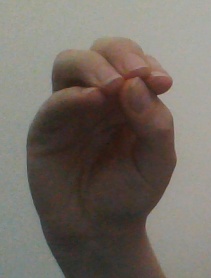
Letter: ha